Luis Guzmán

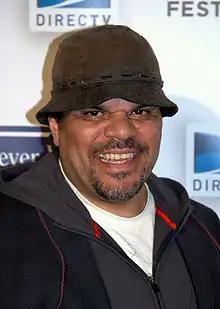
Guzmán at the 2009 premiere of "Whatever Works".

Guzman's numerous movie credits include "Carlito's Way", "", "Punch-Drunk Love", "Welcome to Collinwood," "Stonewall", "Waiting...", "The Salton Sea", and "Lemony Snicket's A Series of Unfortunate Events". He has also appeared on the TV shows "", "Frasier, Community" (as himself) and "Oz" and voiced Ricardo Diaz in the video game "" and its prequel "". Guzmán starred in the short-lived 2003 television comedy "Luis", and is a commentator on VH1's "I Love the '80s," as well as "I Love Toys" and its sequels, including "I Love the '70s" and "I Love the '90s". He co-starred on the 2007 HBO series "John from Cincinnati", which lasted one season.